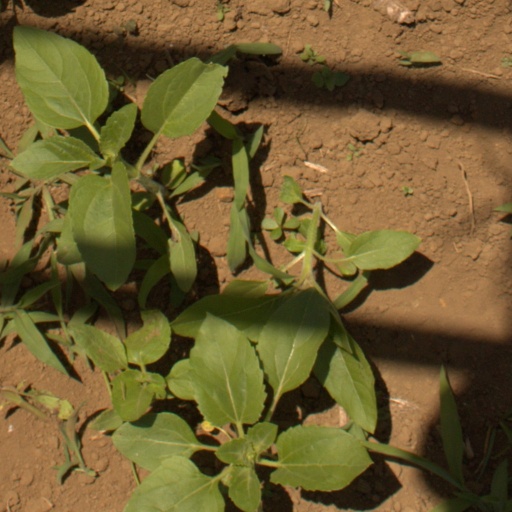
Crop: Jerusalem artichoke